Duncan Probert

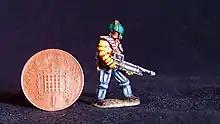
Example of miniature figure painted by Duncan Probert with English penny for scale .

Prior to beginning his career as a historian, Probert worked as 'a bio-mathematician at Grasslands Research, then after a succession of other jobs (at various times he made intricate miniature model figures, drove a skip lorry, was a school caretaker, a computer programmer, and even did some building work) he started his own graphic-design business in Stoke on Trent'. He returned to education in the 1990s, completing an Open University Arts Foundation course in 1994, taking a First in his BA in Medieval Studies at University of Birmingham in 1998, and proceeding directly to a PhD at the same institution, which he completed in 2002. During 2003-6 he was a British Academy fellow at Birmingham, and a visiting lecturer in Medieval History 2006-15, as well as a Research Associate on the ‘Family Names of the UK’ project at the University of the West of England 2012-14 and, from 2010 to his death, a research fellow at King's College, London. He also undertook historical re-enactment, mostly of the Viking Age. He 'managed to combine the hard-headedness of real-world employment experience with an irrepressible belief in the power of human ingenuity to solve problems'.